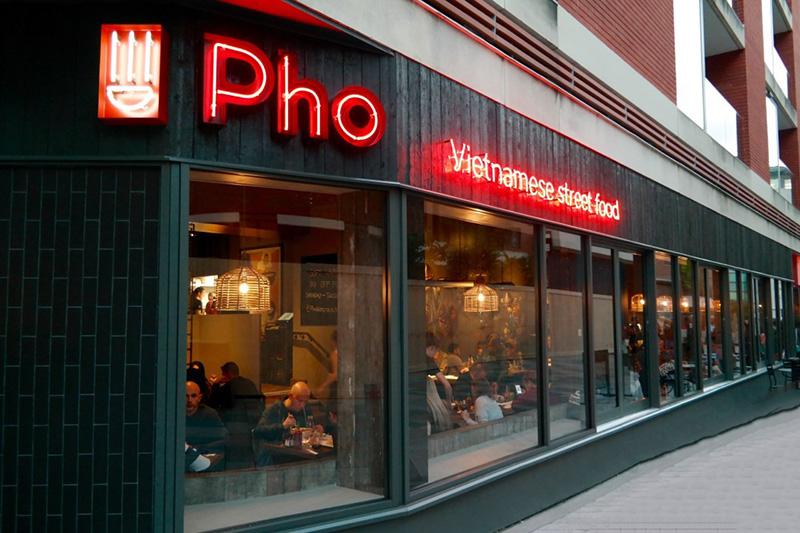
đây là khung cảnh bên ngoài của một quán phở việt nam ở nước ngoài